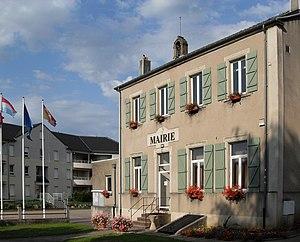
La mairie de Mondorff
Mondorff est une commune française située dans le département de la Moselle, en région Grand Est.
La communauté de communes de Cattenom et environs est une communauté de communes, située dans le département de la Moselle en région Grand Est.